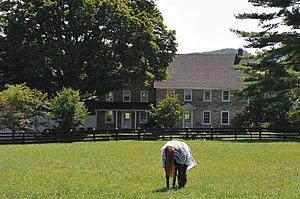
East Fallowfield Township est un township, situé au centre du comté de Chester, aux États-Unis. En 2010, il comptait une population de 7 449 habitants.